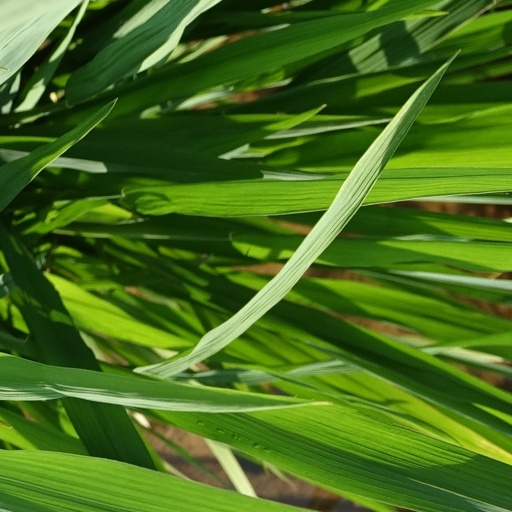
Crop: rice